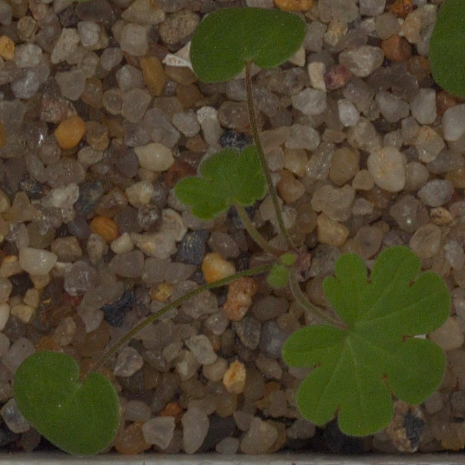
Label: smallflowered_cranesbill